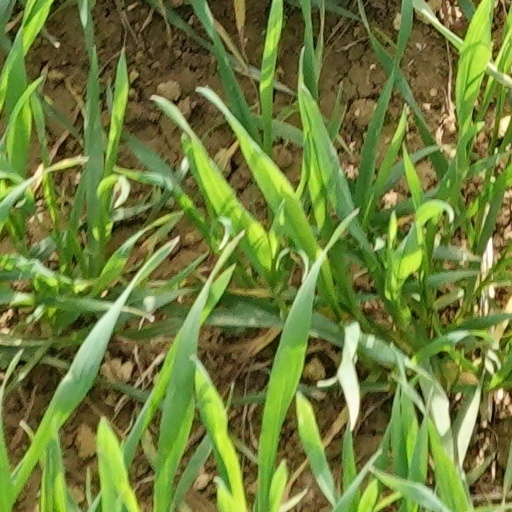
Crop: wheat